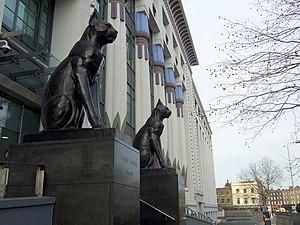
La Carreras Cigarette Factory est un grand bâtiment Art déco situé à Camden, à Londres. Il est connu comme un exemple frappant de l'architecture néo-égyptienne du début du XXe siècle. Le bâtiment a été érigé en 1926-1928 par la Carreras Tobacco Company, propriété de l'inventeur et philanthrope juif russe Bernhard Baron, dans le jardin communal de Mornington Crescent. Il mesure 168 mètres de long et est principalement blanc.
L'Art déco est un mouvement artistique né dans les années 1910, principalement au lendemain de la Première Guerre mondiale et qui prit son plein épanouissement au cours des années 1920 avant de décliner lentement à partir des années 1930, pour prendre fin avec la Seconde Guerre mondiale. C'est le premier mouvement d'architecture-décoration de nature mondiale.
Camden Town est un quartier londonien du district de Camden. Camden Town est souvent abusivement nommé du nom du district, Camden.